The Magic Wardrobe

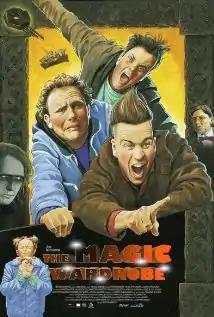
Film poster

The Magic Wardrobe is a 2011 Icelandic family film directed by Bragi Hinriksson.